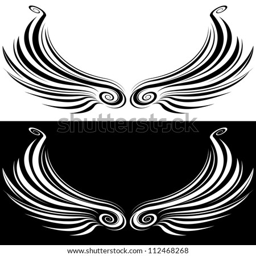
an image of a decorative wing .